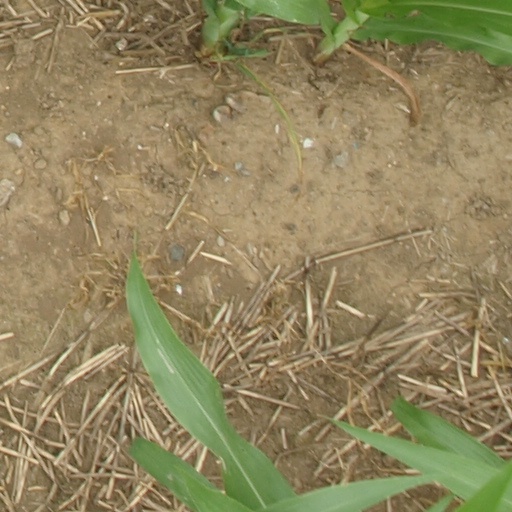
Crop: maize; corn